Berenice Quezada

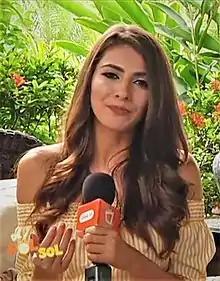
Quezada interviewed on VOS TV in 2017

Berenice Xuyami Quezada Herrera (born 28 September 1993) is a Nicaraguan model and beauty pageant titleholder who was crowned Miss Nicaragua 2017 and represented Nicaragua at the Miss Universe 2017 pageant.